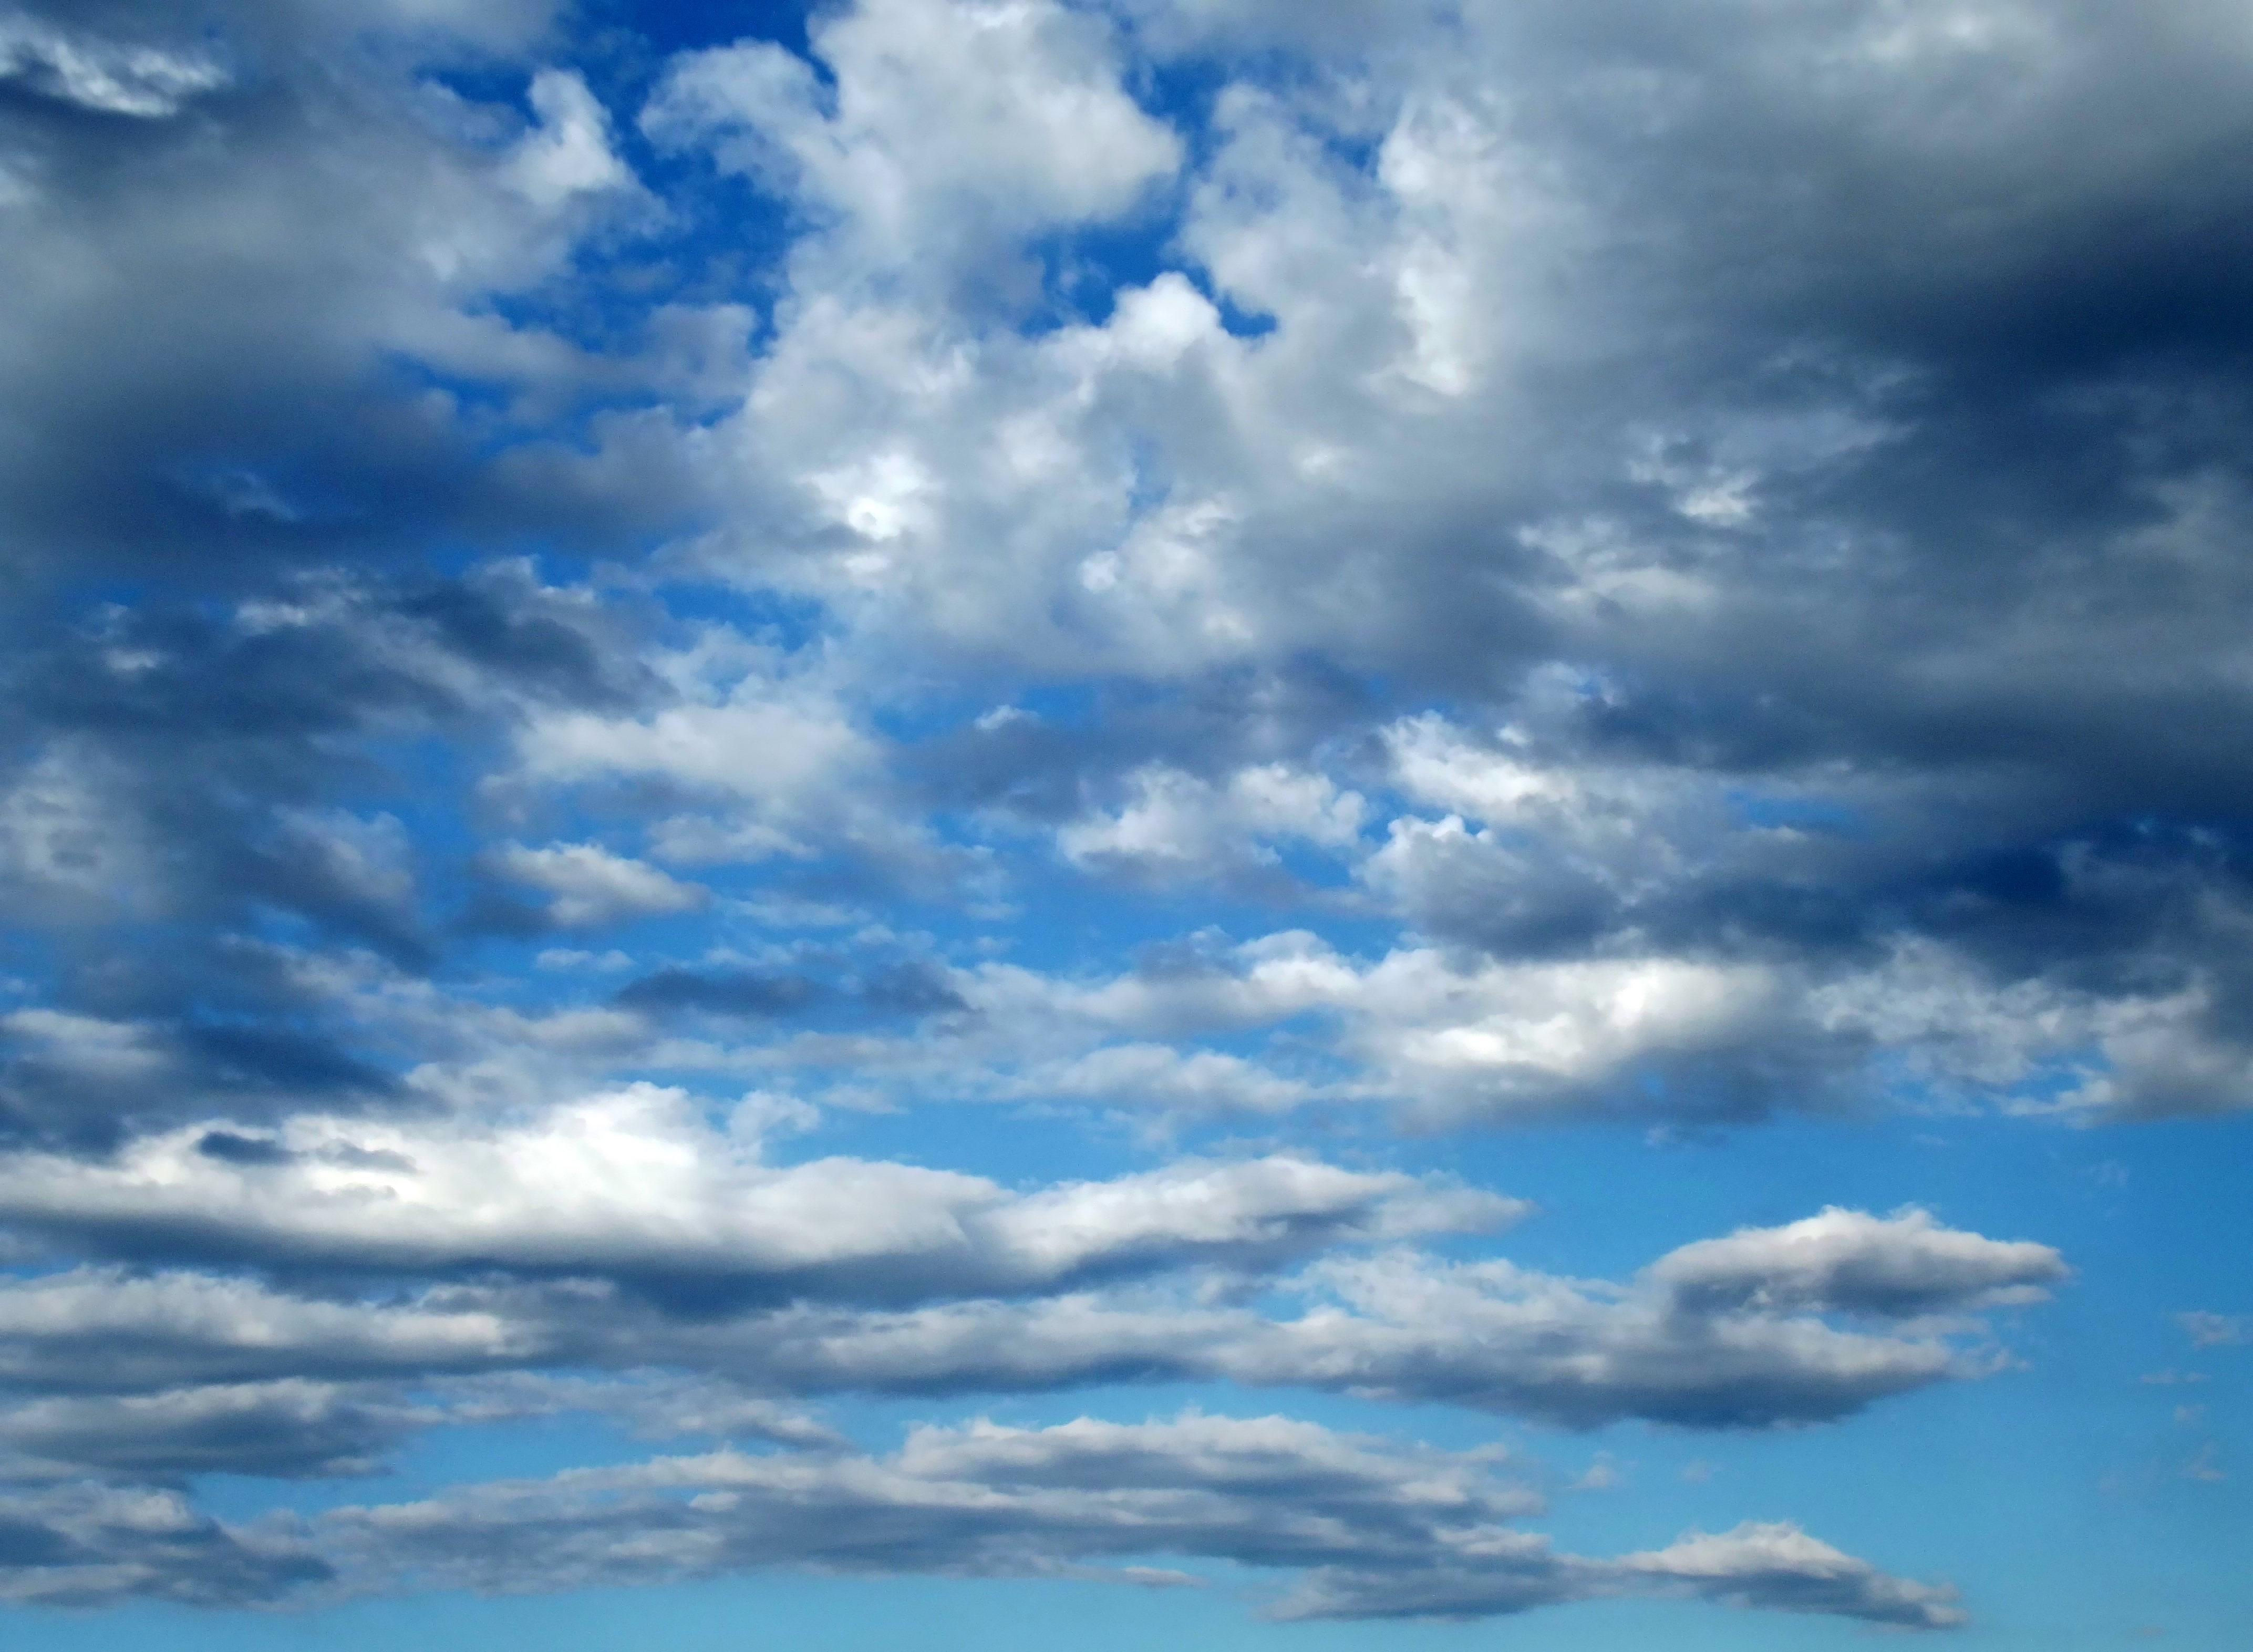
landscape, sea, nature, horizon, cloud, sky, white, sunlight, atmosphere, daytime, cumulus, blue, clouds, turkey, cotton clouds blue, meteorological phenomenon